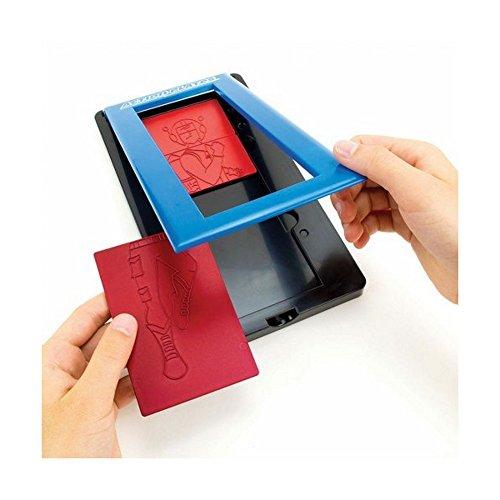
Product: Kahootz Action Plates Drawing Playset
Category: Toys & Games | Arts & Crafts
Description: Get ready to design your own amazing action heroes with the Super cool action plates drawing set.
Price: $14.92
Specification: ProductDimensions:12.8x12.8x2inches|ItemWeight:15.8ounces|ShippingWeight:1.31pounds(Viewshippingratesandpolicies)|DomesticShipping:ItemcanbeshippedwithinU.S.|InternationalShipping:ThisitemcanbeshippedtoselectcountriesoutsideoftheU.S.LearnMore|ASIN:B00Z0P85IY|Itemmodelnumber:1320|Manufacturerrecommendedage:5-12years